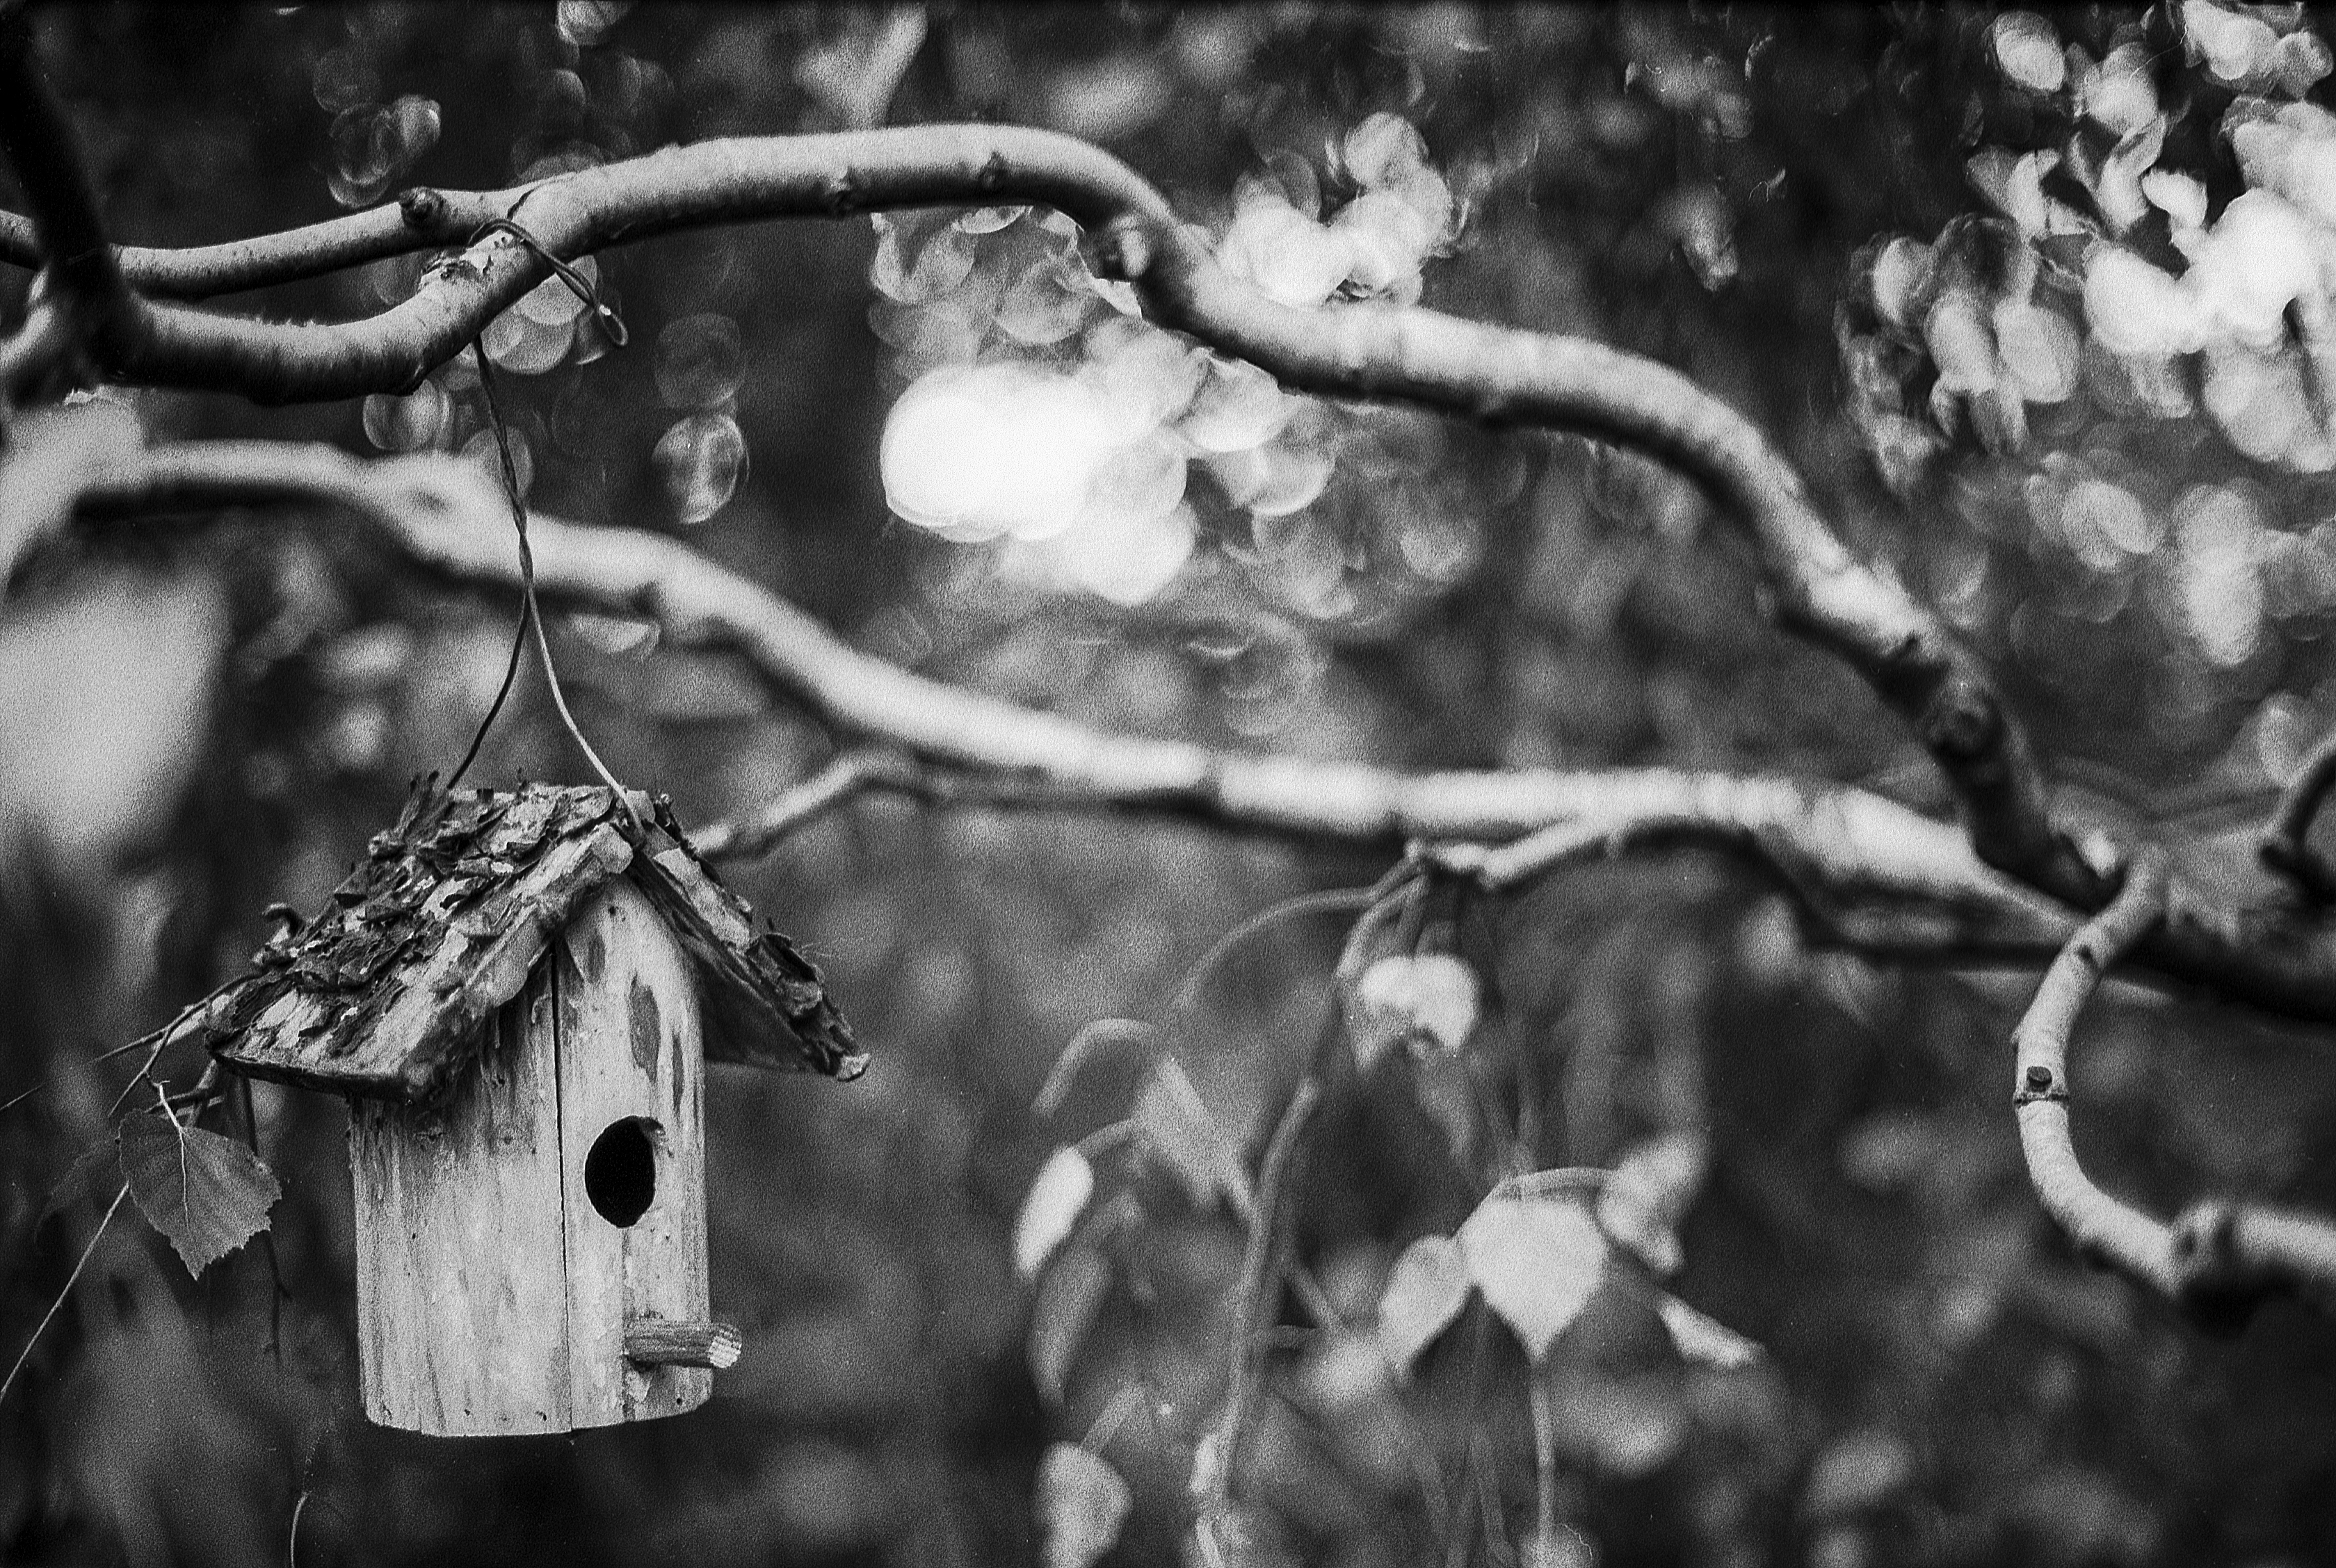
tree, branch, winter, light, bokeh, black and white, white, photography, grain, sunlight, leaf, flower, film, analog, spring, canon, darkness, black, monochrome, season, leaves, blackandwhite, 50mm, 14, dof, birdhouse, bokehlicious, ilford, filmisnotdead, lc29, fd, a1, fp4plus, monochrome photography